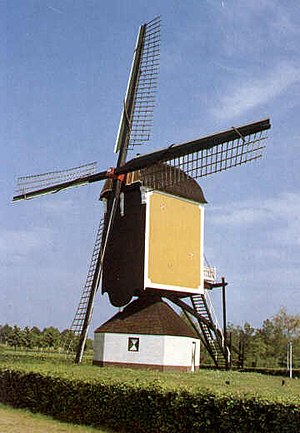
Rakt
Molen van Jetten
Rakt 51°40′35″N 5°34′55″Ø er en landsby i kommunen Uden, Noord-Brabant, Holland. Udover at være stedet for en berømt vindmølle, Molen van Jetten, er Rakt også hjemsted for FC de Rakt, et amatørfodboldhold grundlagt i 1968 med hjemmebane ved Moleneind, under møllen. Hvert år arrangerer klubben en fodboldturnering på banerne omkring møllen.